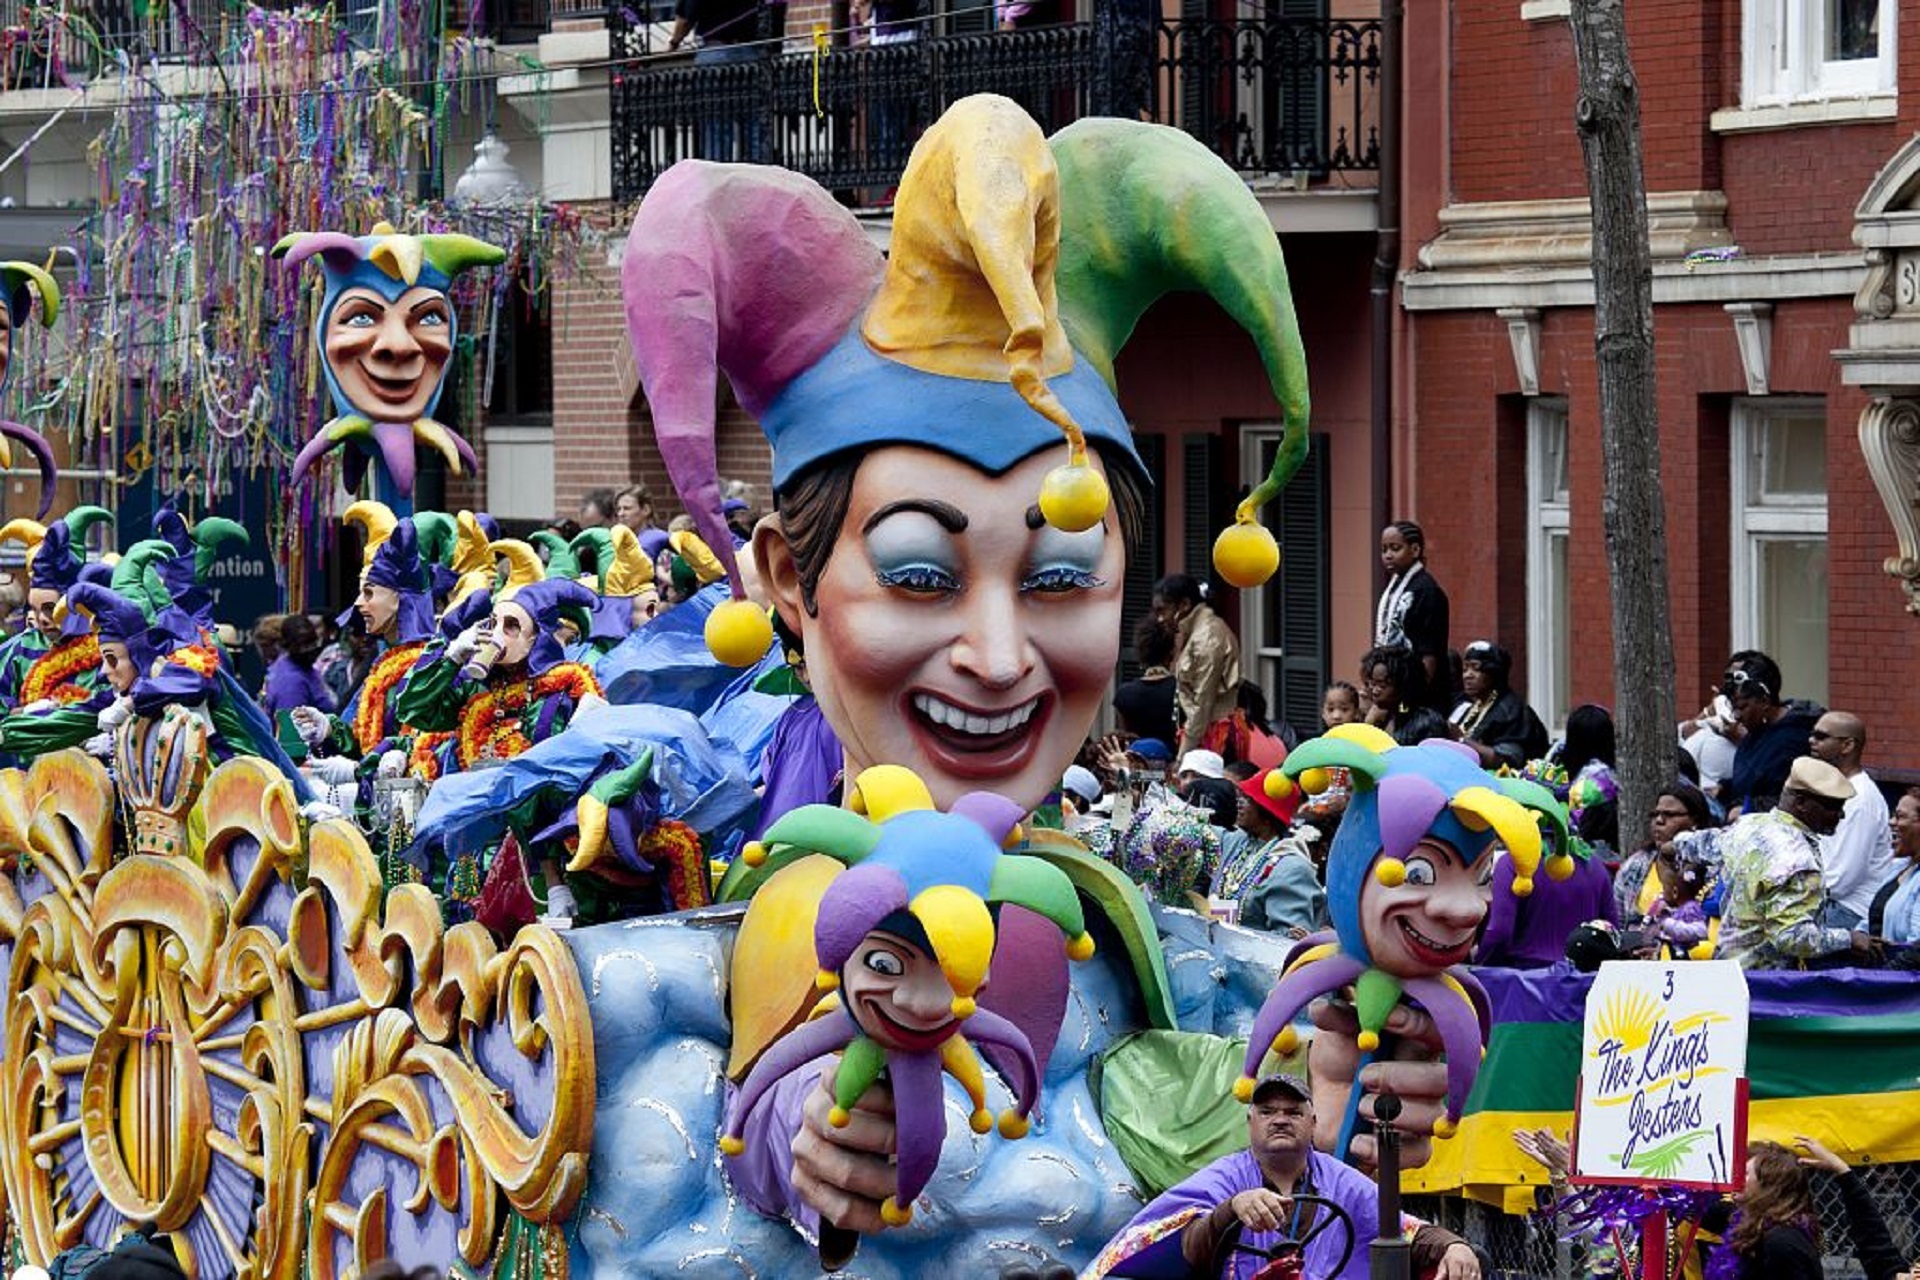
street, celebration, carnival, colorful, parade, celebrate, festival, mask, event, tradition, costume, new orleans, louisiana, mardi gras, fat tuesday